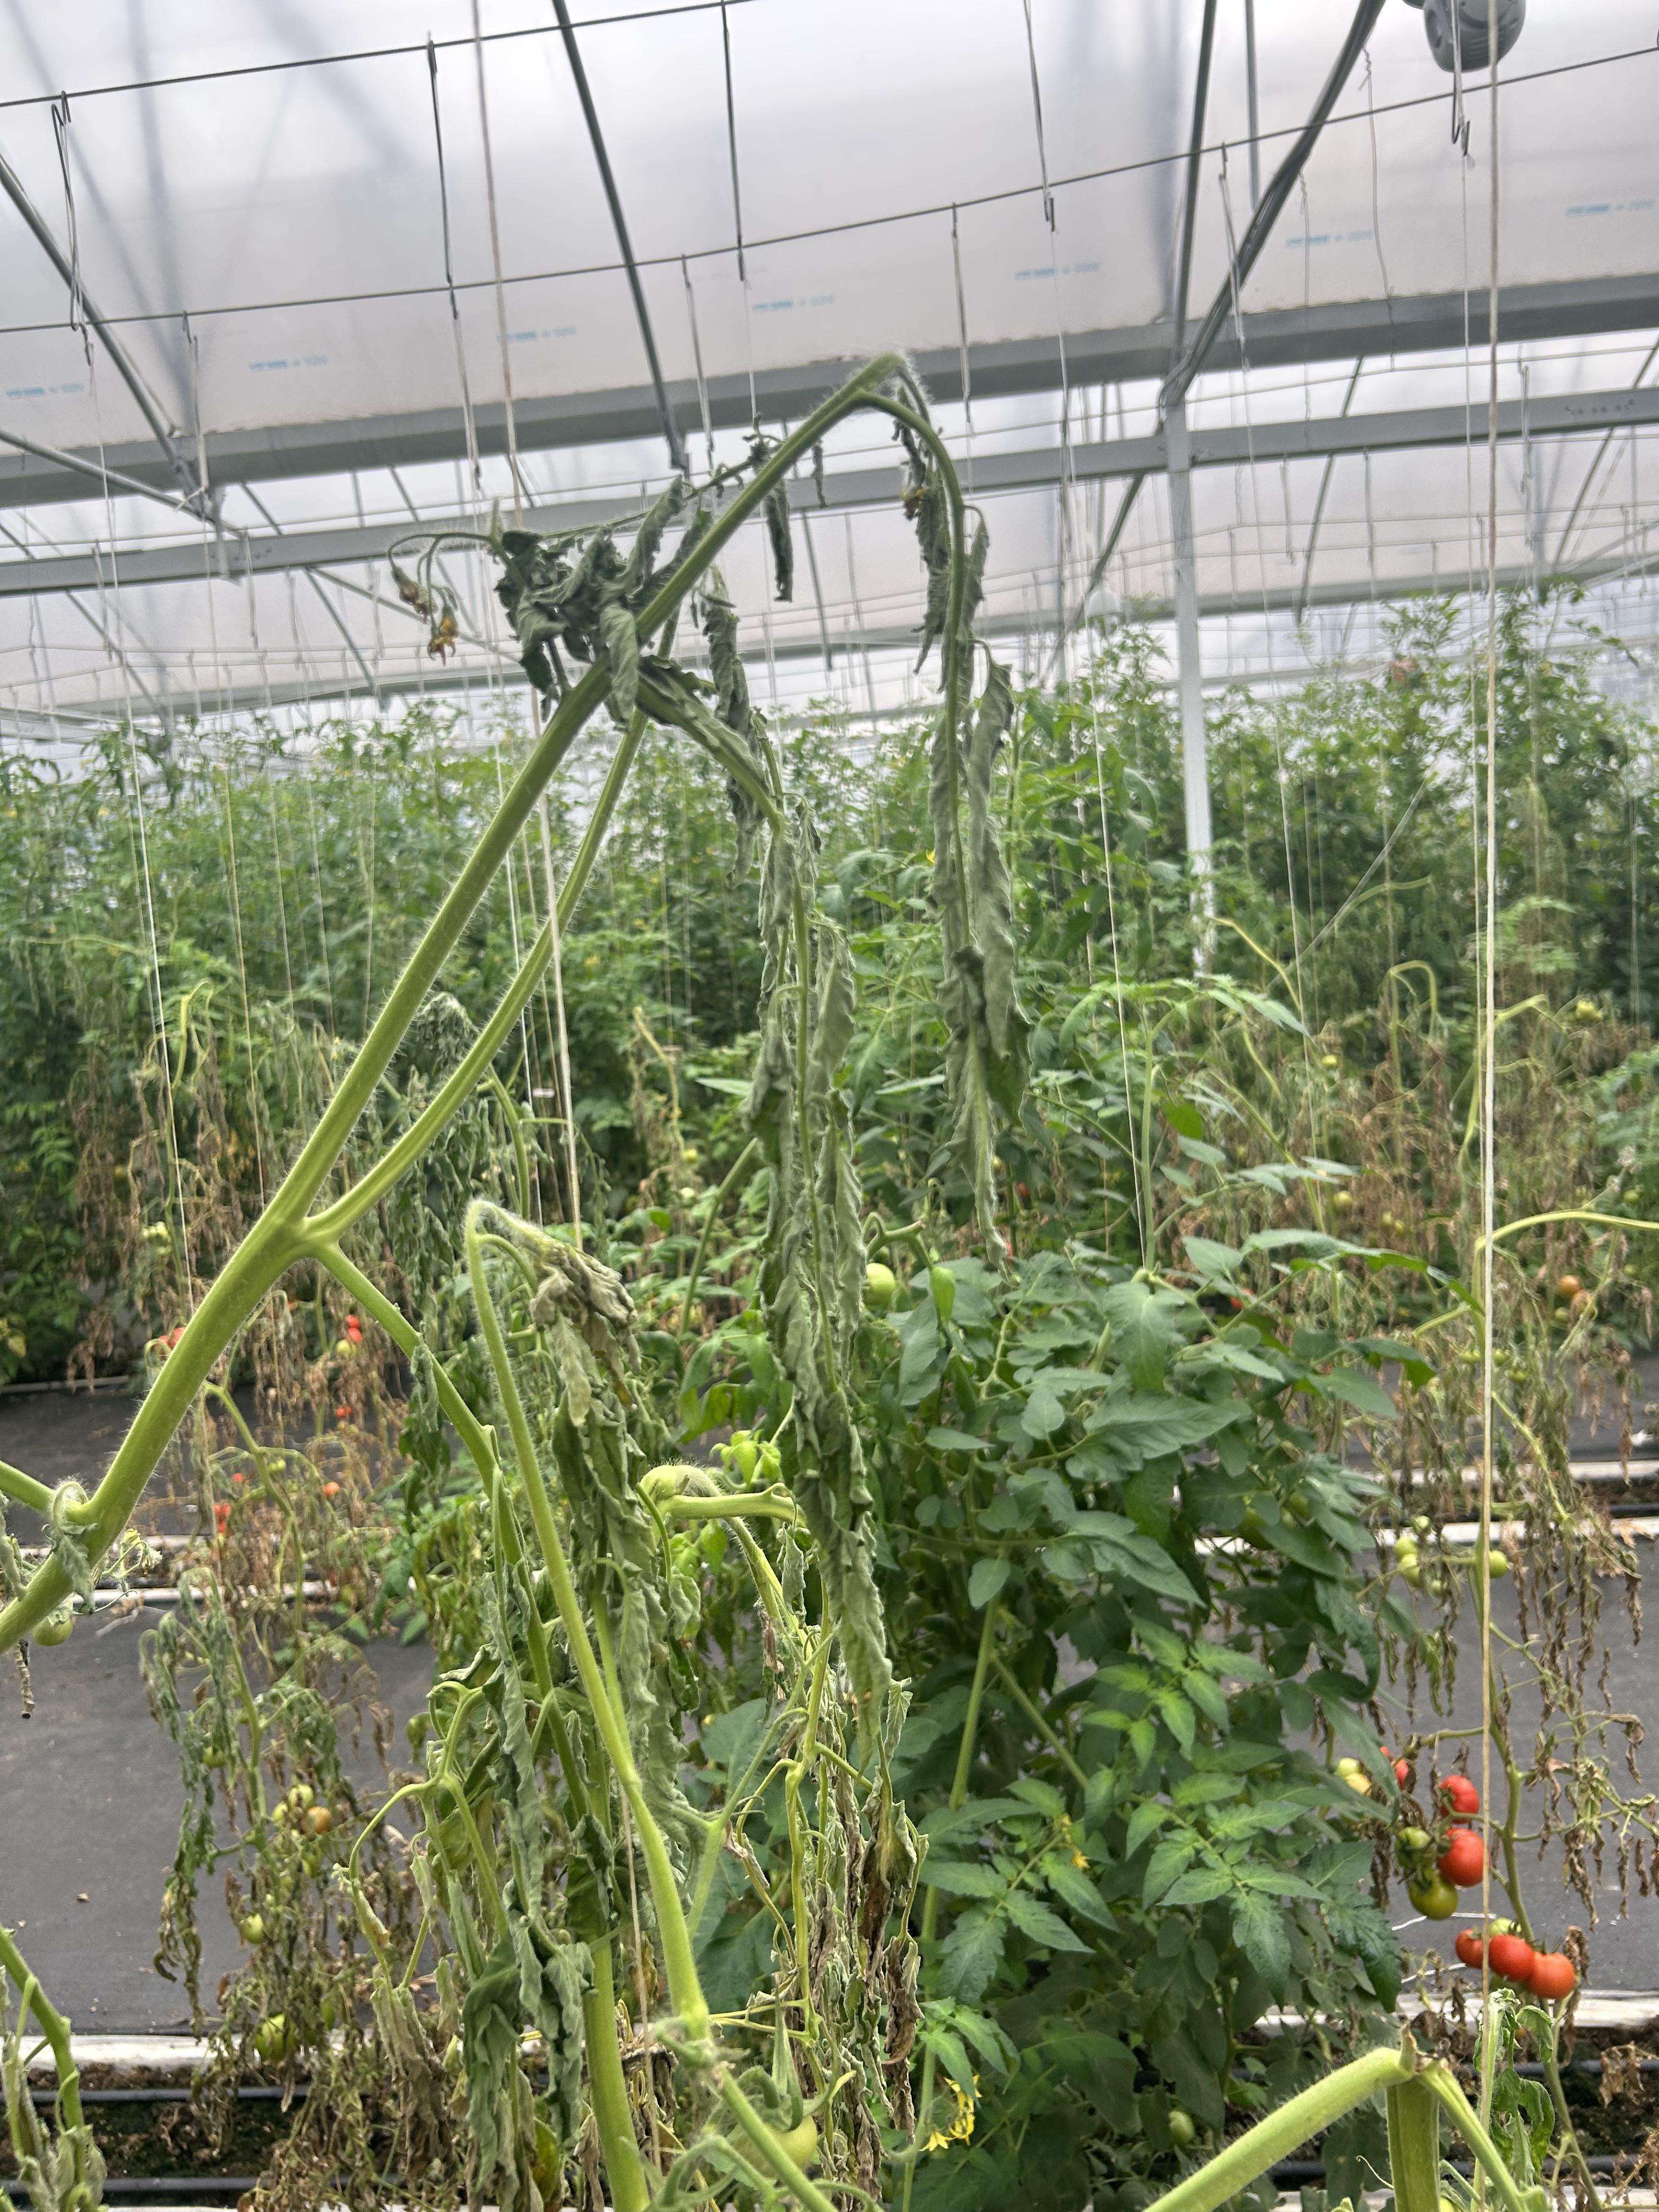
Disease: Wilt